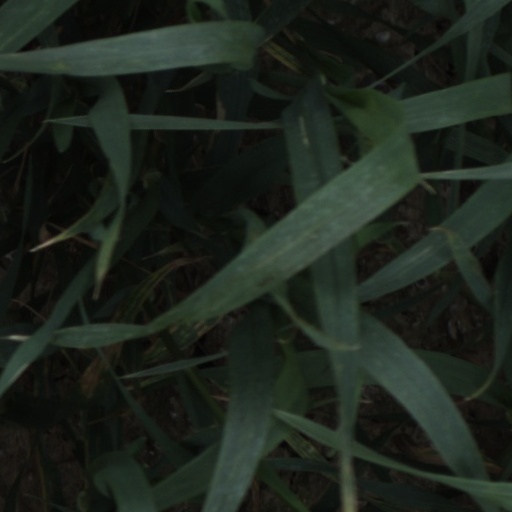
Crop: wheat